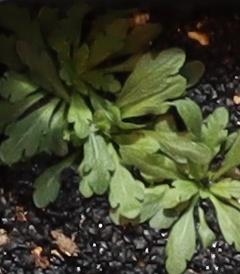
Label: Horseweed